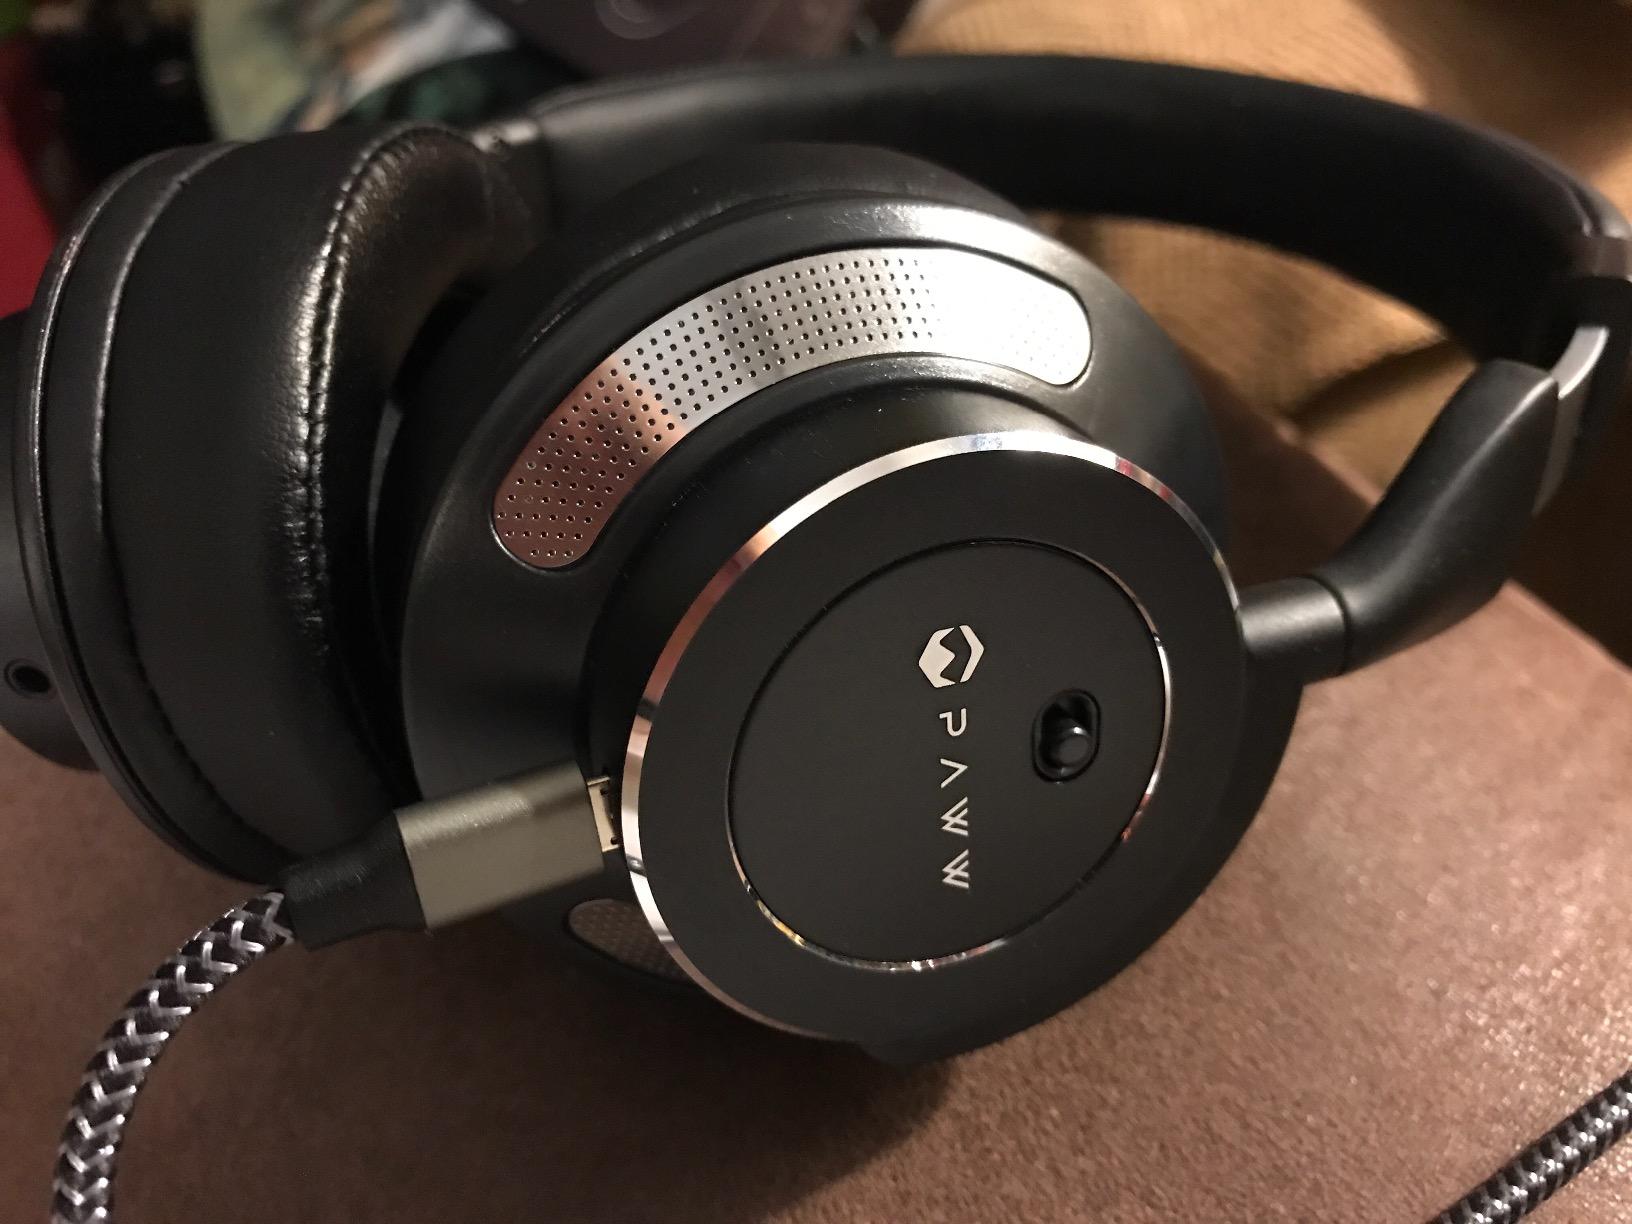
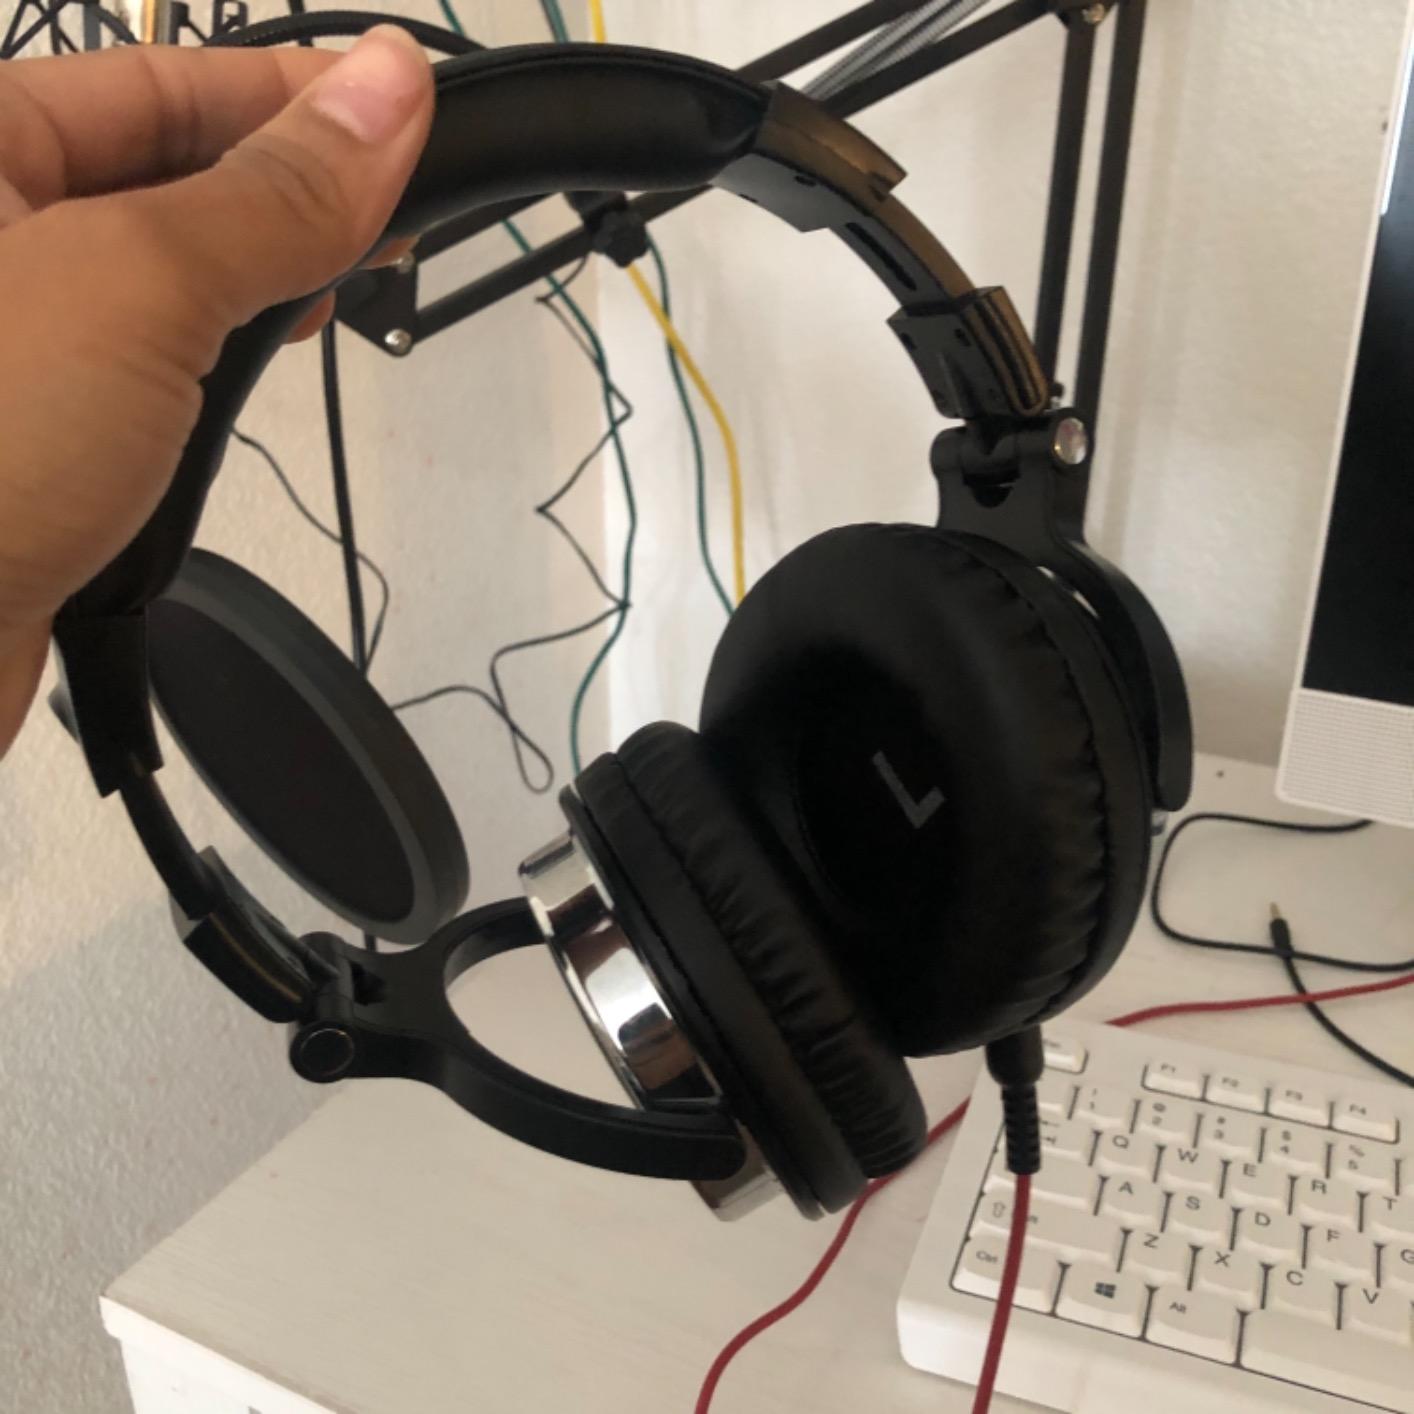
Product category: headphones
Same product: no